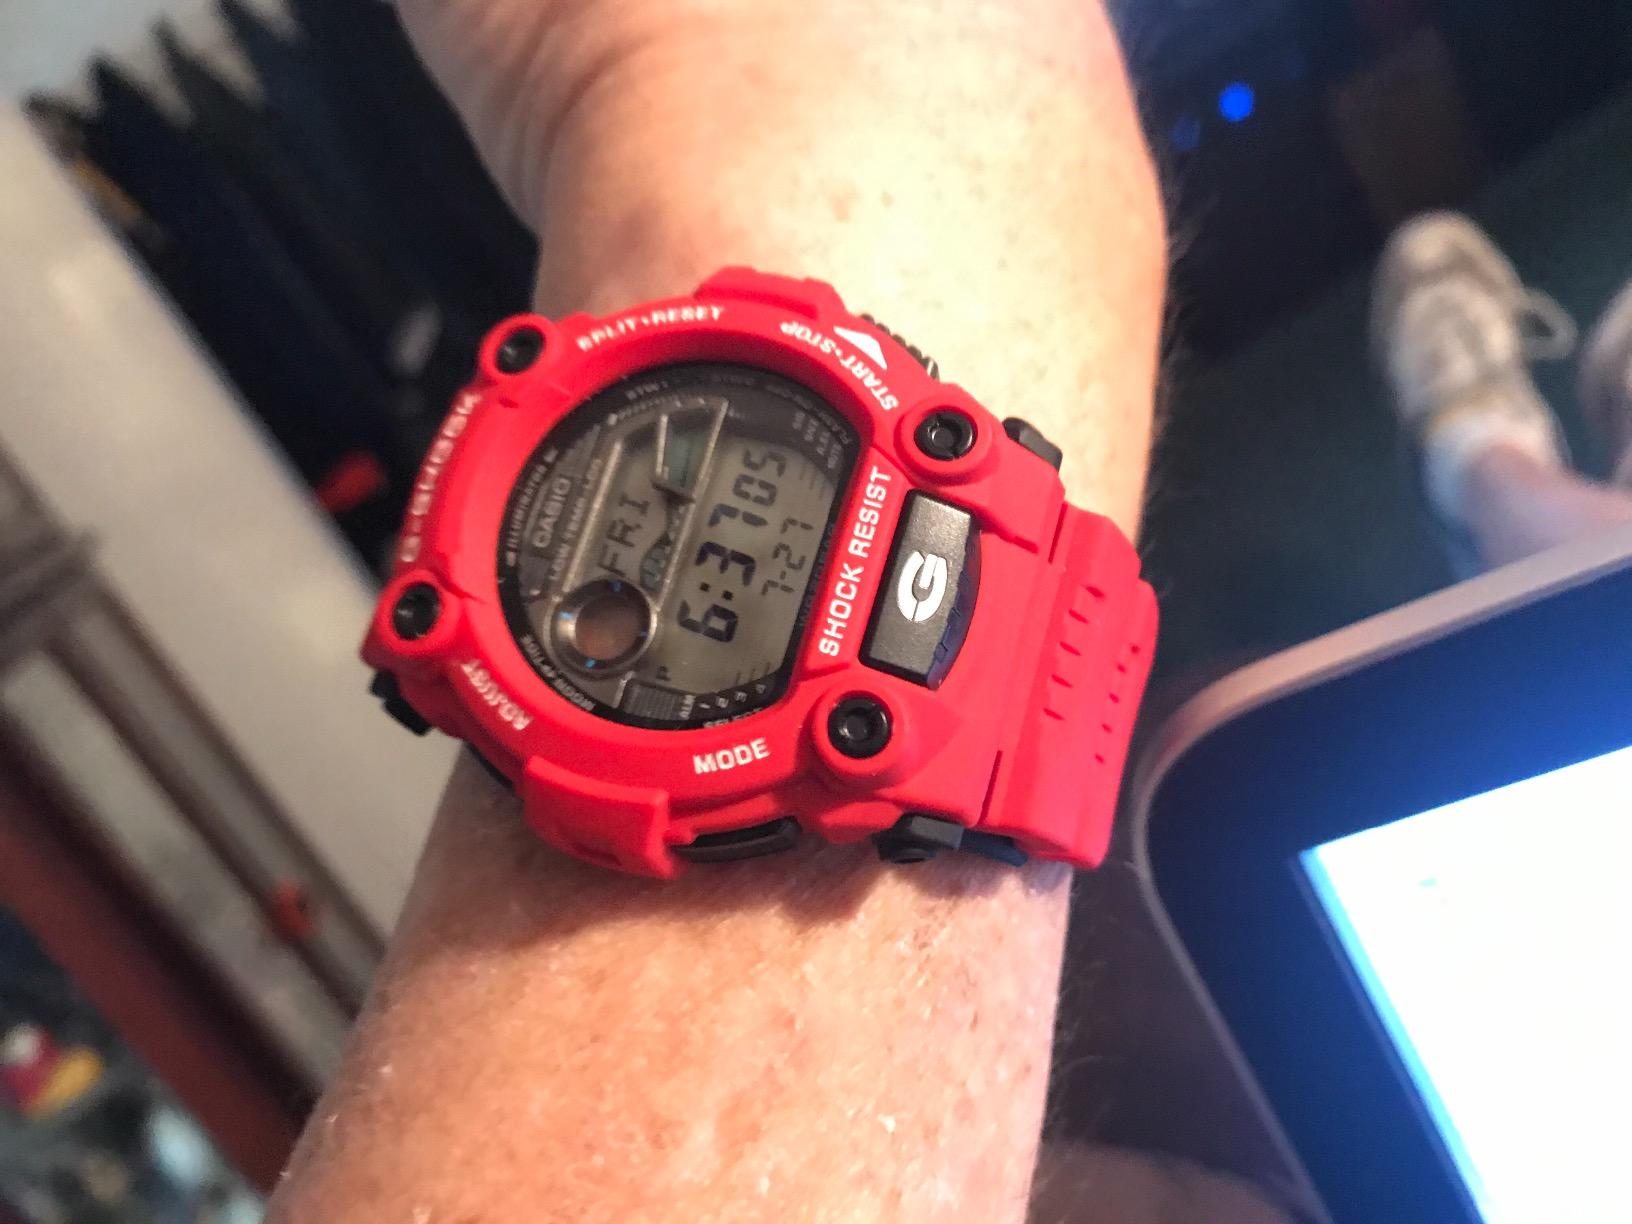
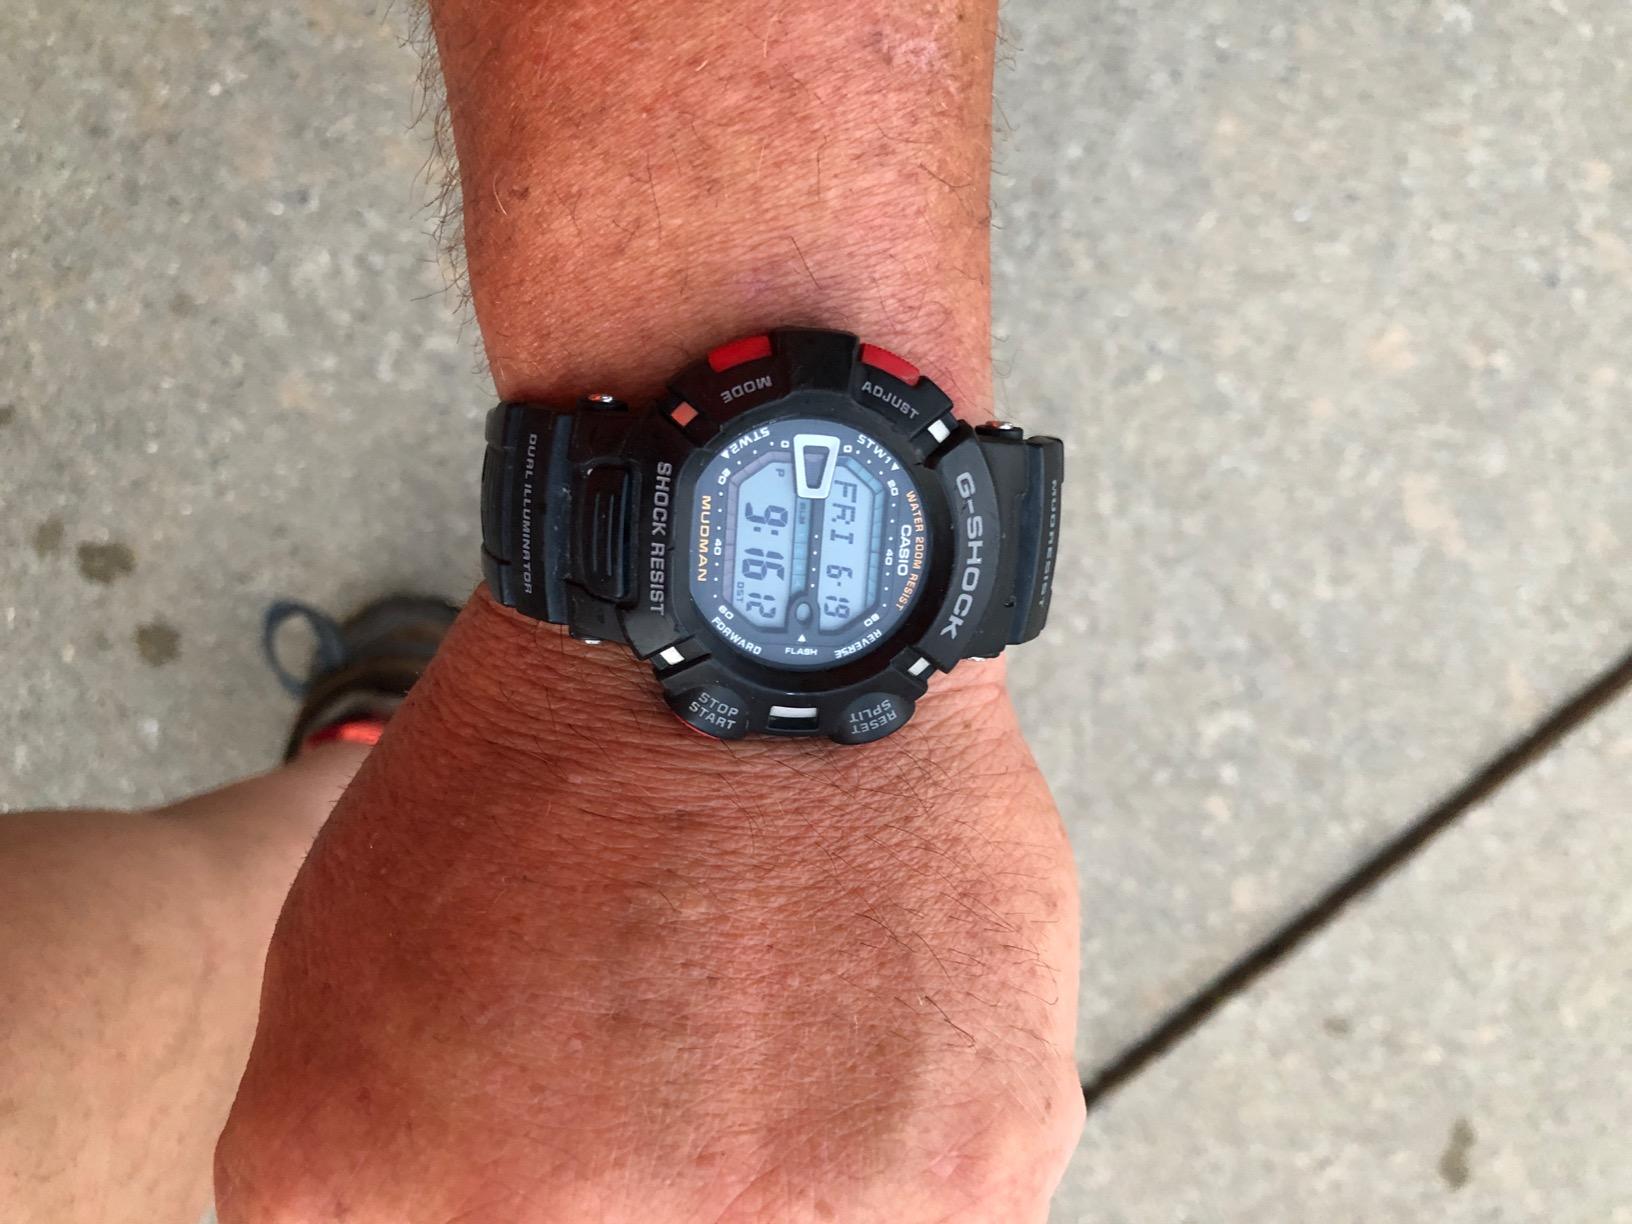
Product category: accessories_watch
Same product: no